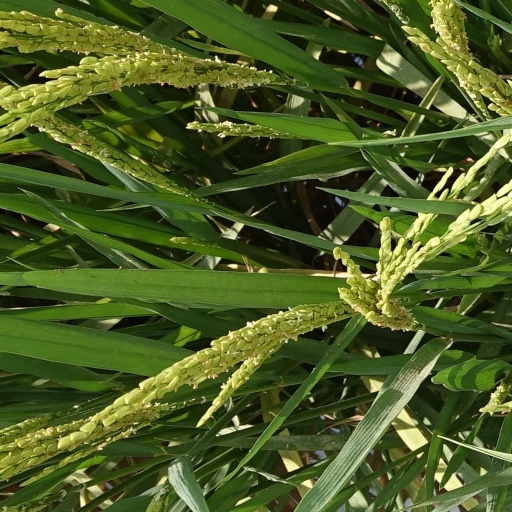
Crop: rice